Alex Katz (baseball)

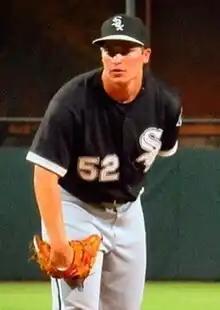
Katz pitching in July 2015

Alexander Benjamin Katz (born October 12, 1994) is an American-Israeli professional baseball left-handed pitcher who is a free agent. He plays internationally for Team Israel.